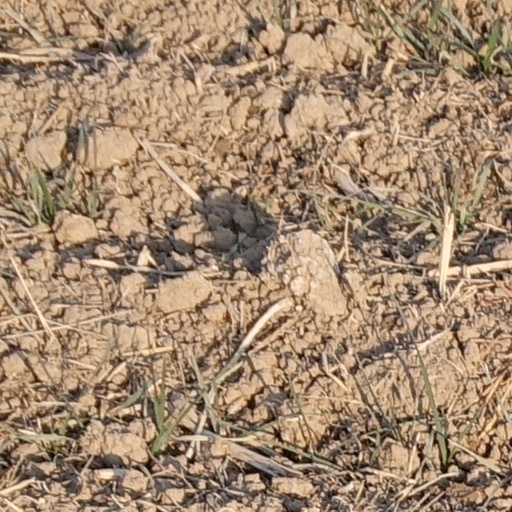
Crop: wheat